Captain Pugwash

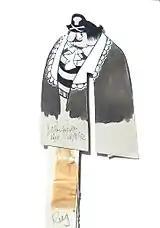
A screen-used hand-painted Pugwash card "puppet" from the 1950s when the series was filmed in black-and-white

The pompous but likeable captain of the "Black Pig". Although he boasts of being the "bravest buccaneer", he is actually quite cowardly and stupid. His greed often gets him into trouble. Nevertheless, he usually wins the day – either with the help of Tom the Cabin Boy or by sheer luck. Despite being a pirate, he is rarely seen committing any acts of piracy.